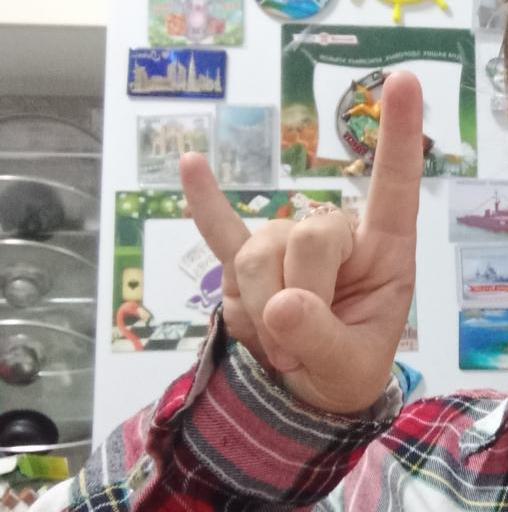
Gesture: rock